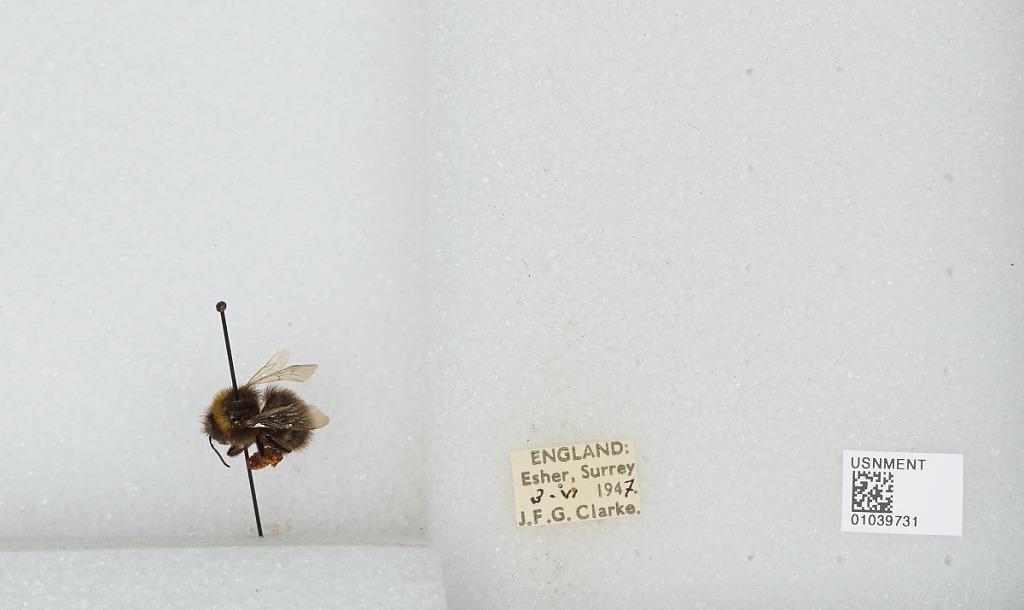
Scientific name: Bombus (Pyrobombus) pratorum (Linnaeus)
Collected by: J. Clarke
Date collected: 1947-6-3
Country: United Kingdom
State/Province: England
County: Surrey
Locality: Esher
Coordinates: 51.3691, -0.365